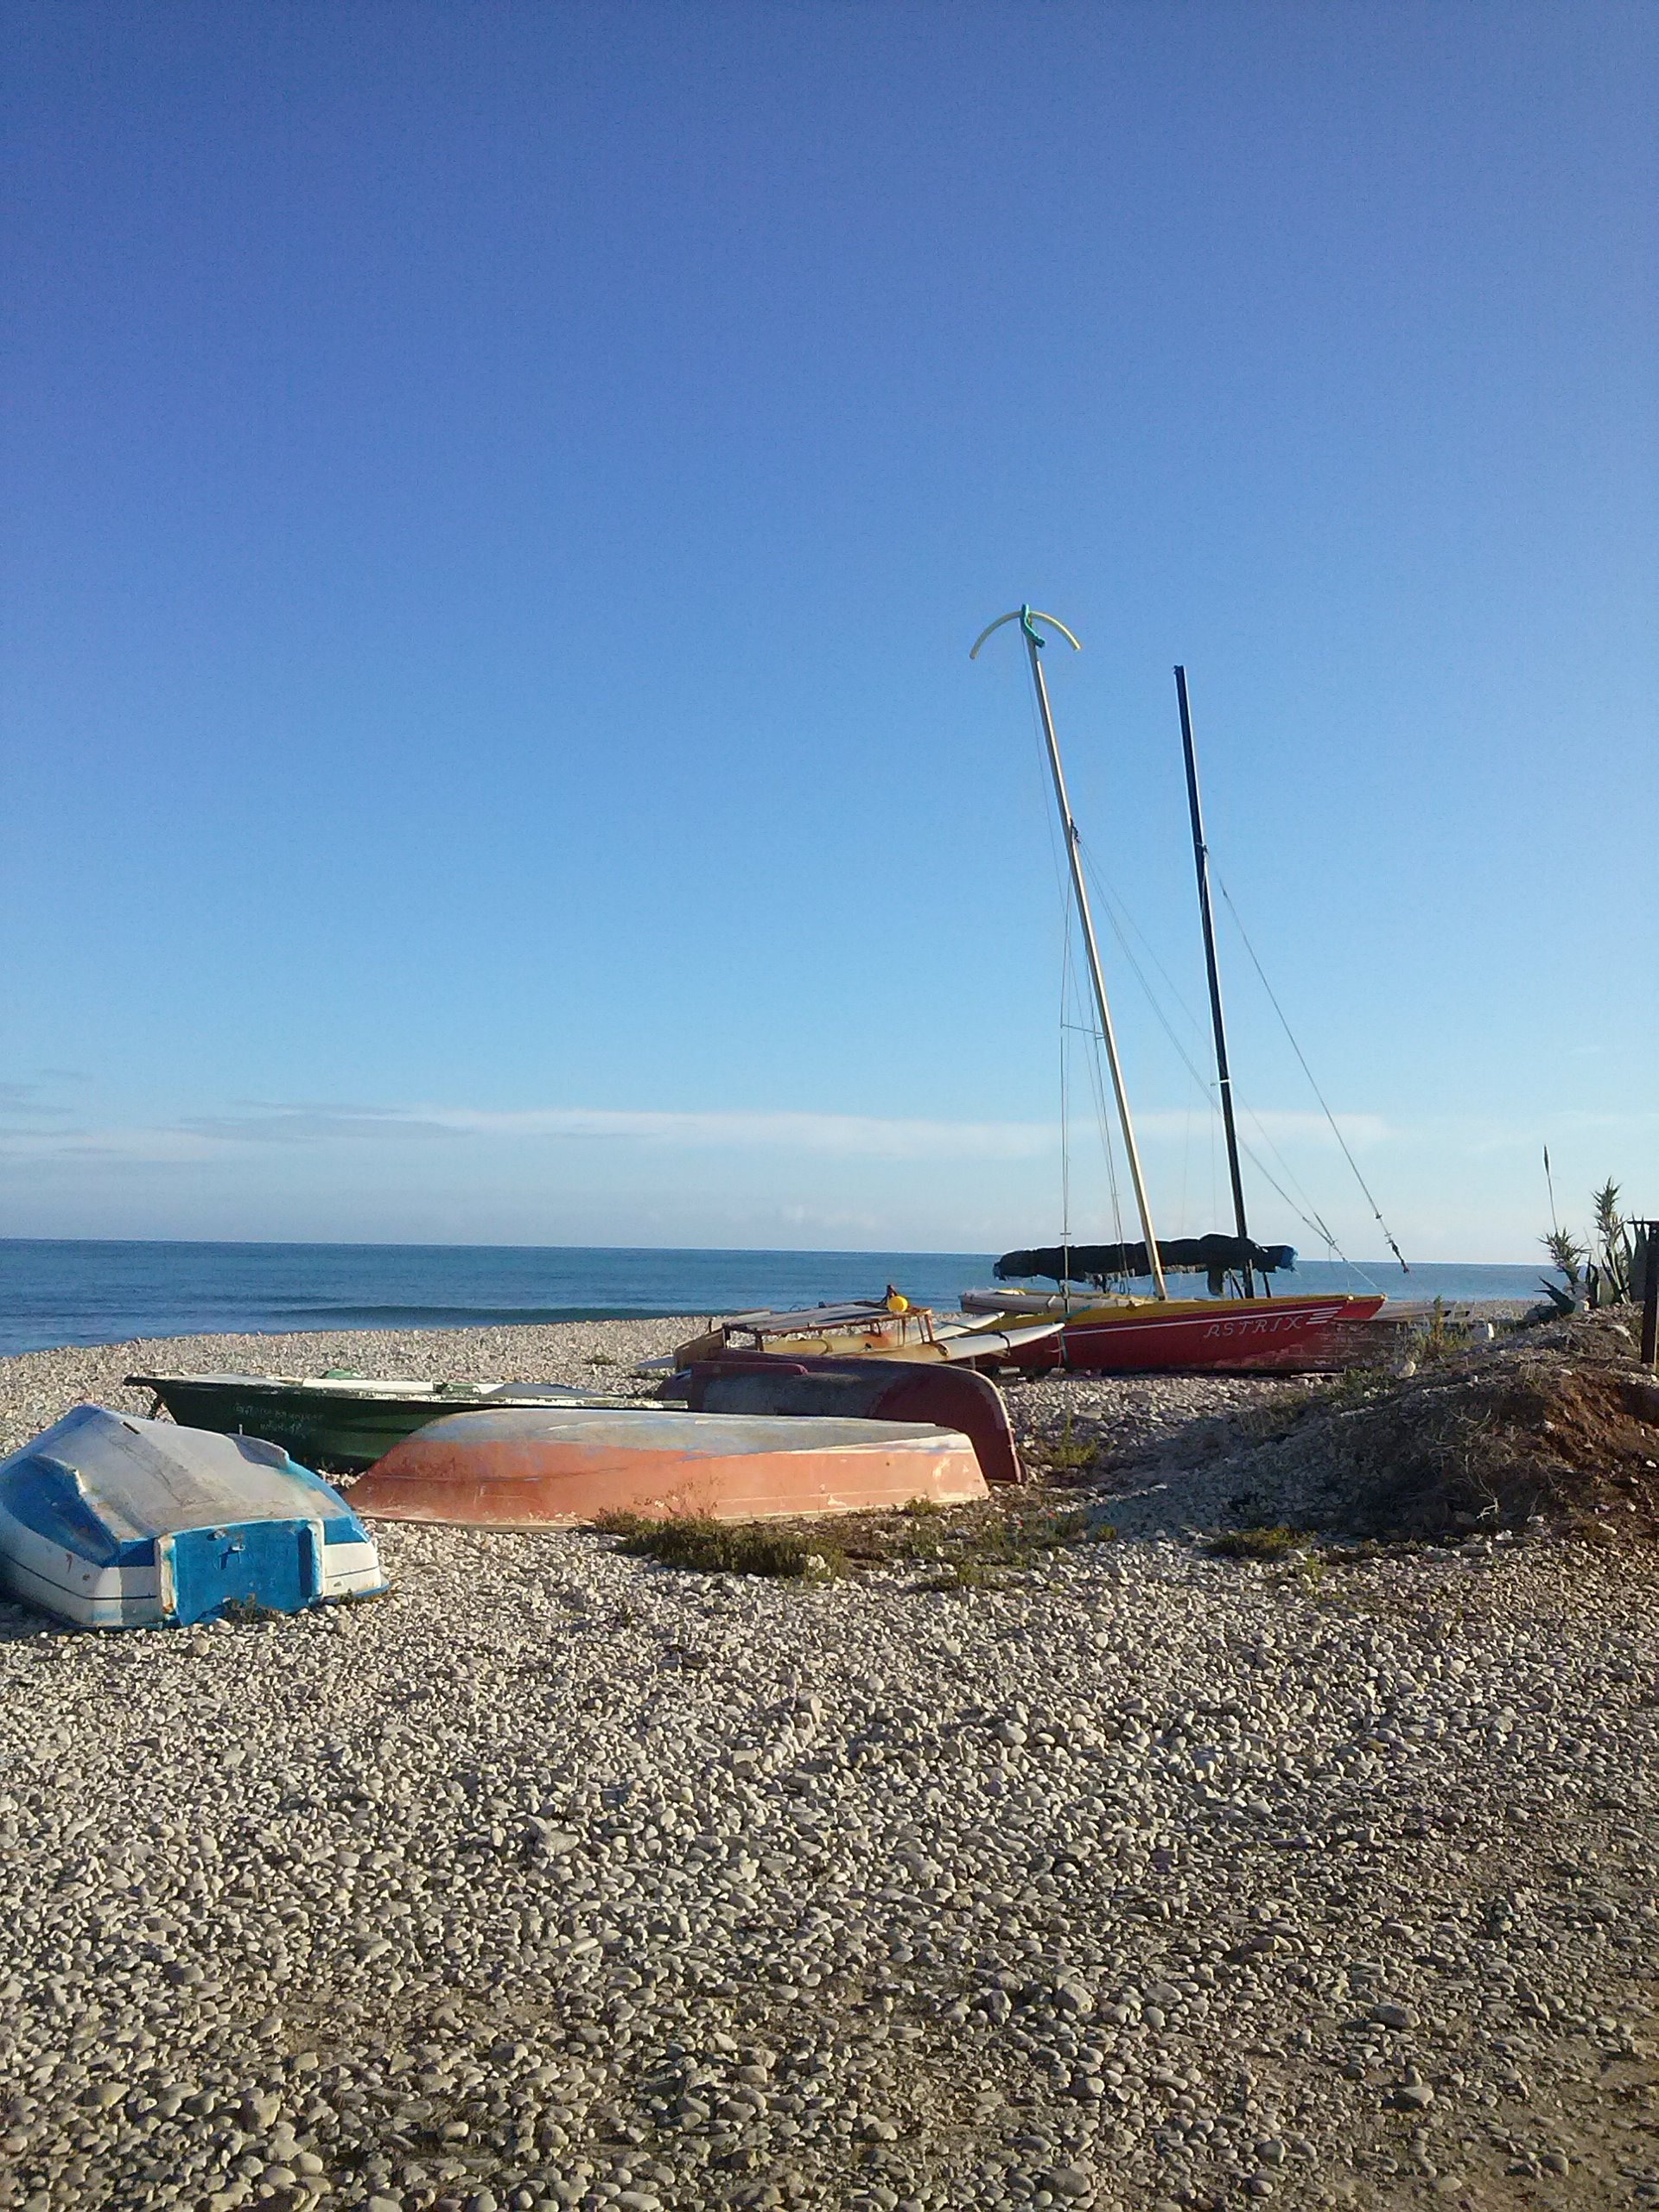
beach, sea, coast, nature, sand, ocean, horizon, dock, sky, boat, shore, wind, vacation, cove, mediterranean, vehicle, sailing, bay, blue, marina, body of water, boats, landscapes, cape